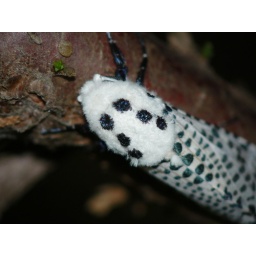
Found this moth on the driveway, decided to put it back in a tree and take a few pictures.